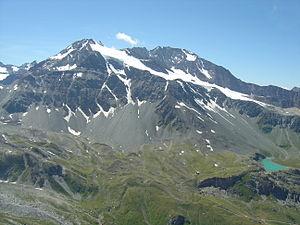
L'Aiguille de Polset (3531m), le glacier de Gébroulaz puis le refuge de Péclet et le lac Blanc plus bas vus depuis la Pointe de l'Observatoire (3015m)
Le dôme de Polset est un sommet situé dans le massif de la Vanoise, en Savoie, à l'est de l'aiguille de Polset.